Joan Bardina Castarà

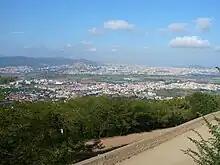
Sant Boi de Llobregat

Joan Bardina Castarà descended from a working class Catalan family. His paternal grandparents, Josep Bardina and Maria Savarich, lived in a Pyrenean "village of Santa Creu" Llogaret de Santa Creu located in the region of Urgel SW of Andorra, Alto Urgel county, and had 12 children. The youngest of them, Joan Bardina Savarich (died 1891), left the family home early and in search of work settled in Sant Boi de Llobregat, a town at the outskirts of Barcelona. It is there where he commenced working, first as a locksmith and then as a blacksmith. He married a local girl, Dolores Castarà Sigró. She also came from a humble, though somewhat better positioned family; her parents, Josep Castarà Marigó and María Ciuró (originally Sigró) Puig, were handicraftsmen specializing in lace-making; especially the latter was recognized in the town. The newly married couple had one child, a daughter, before Dolores died. A widower, Joan married her younger sister, Josepa Castarà Ciuró. They had 4 children, Josepa, Joan, Baldiri and Magdalena.